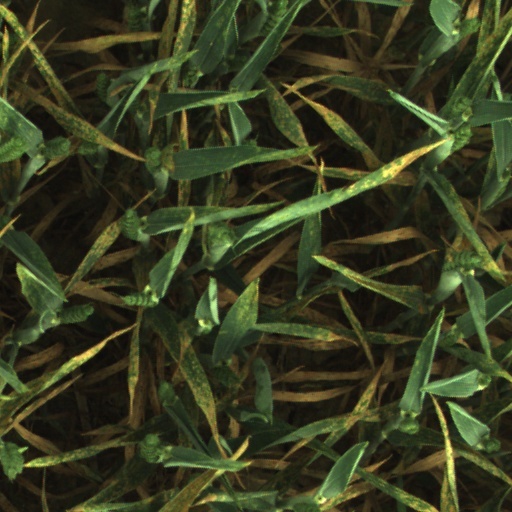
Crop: wheat